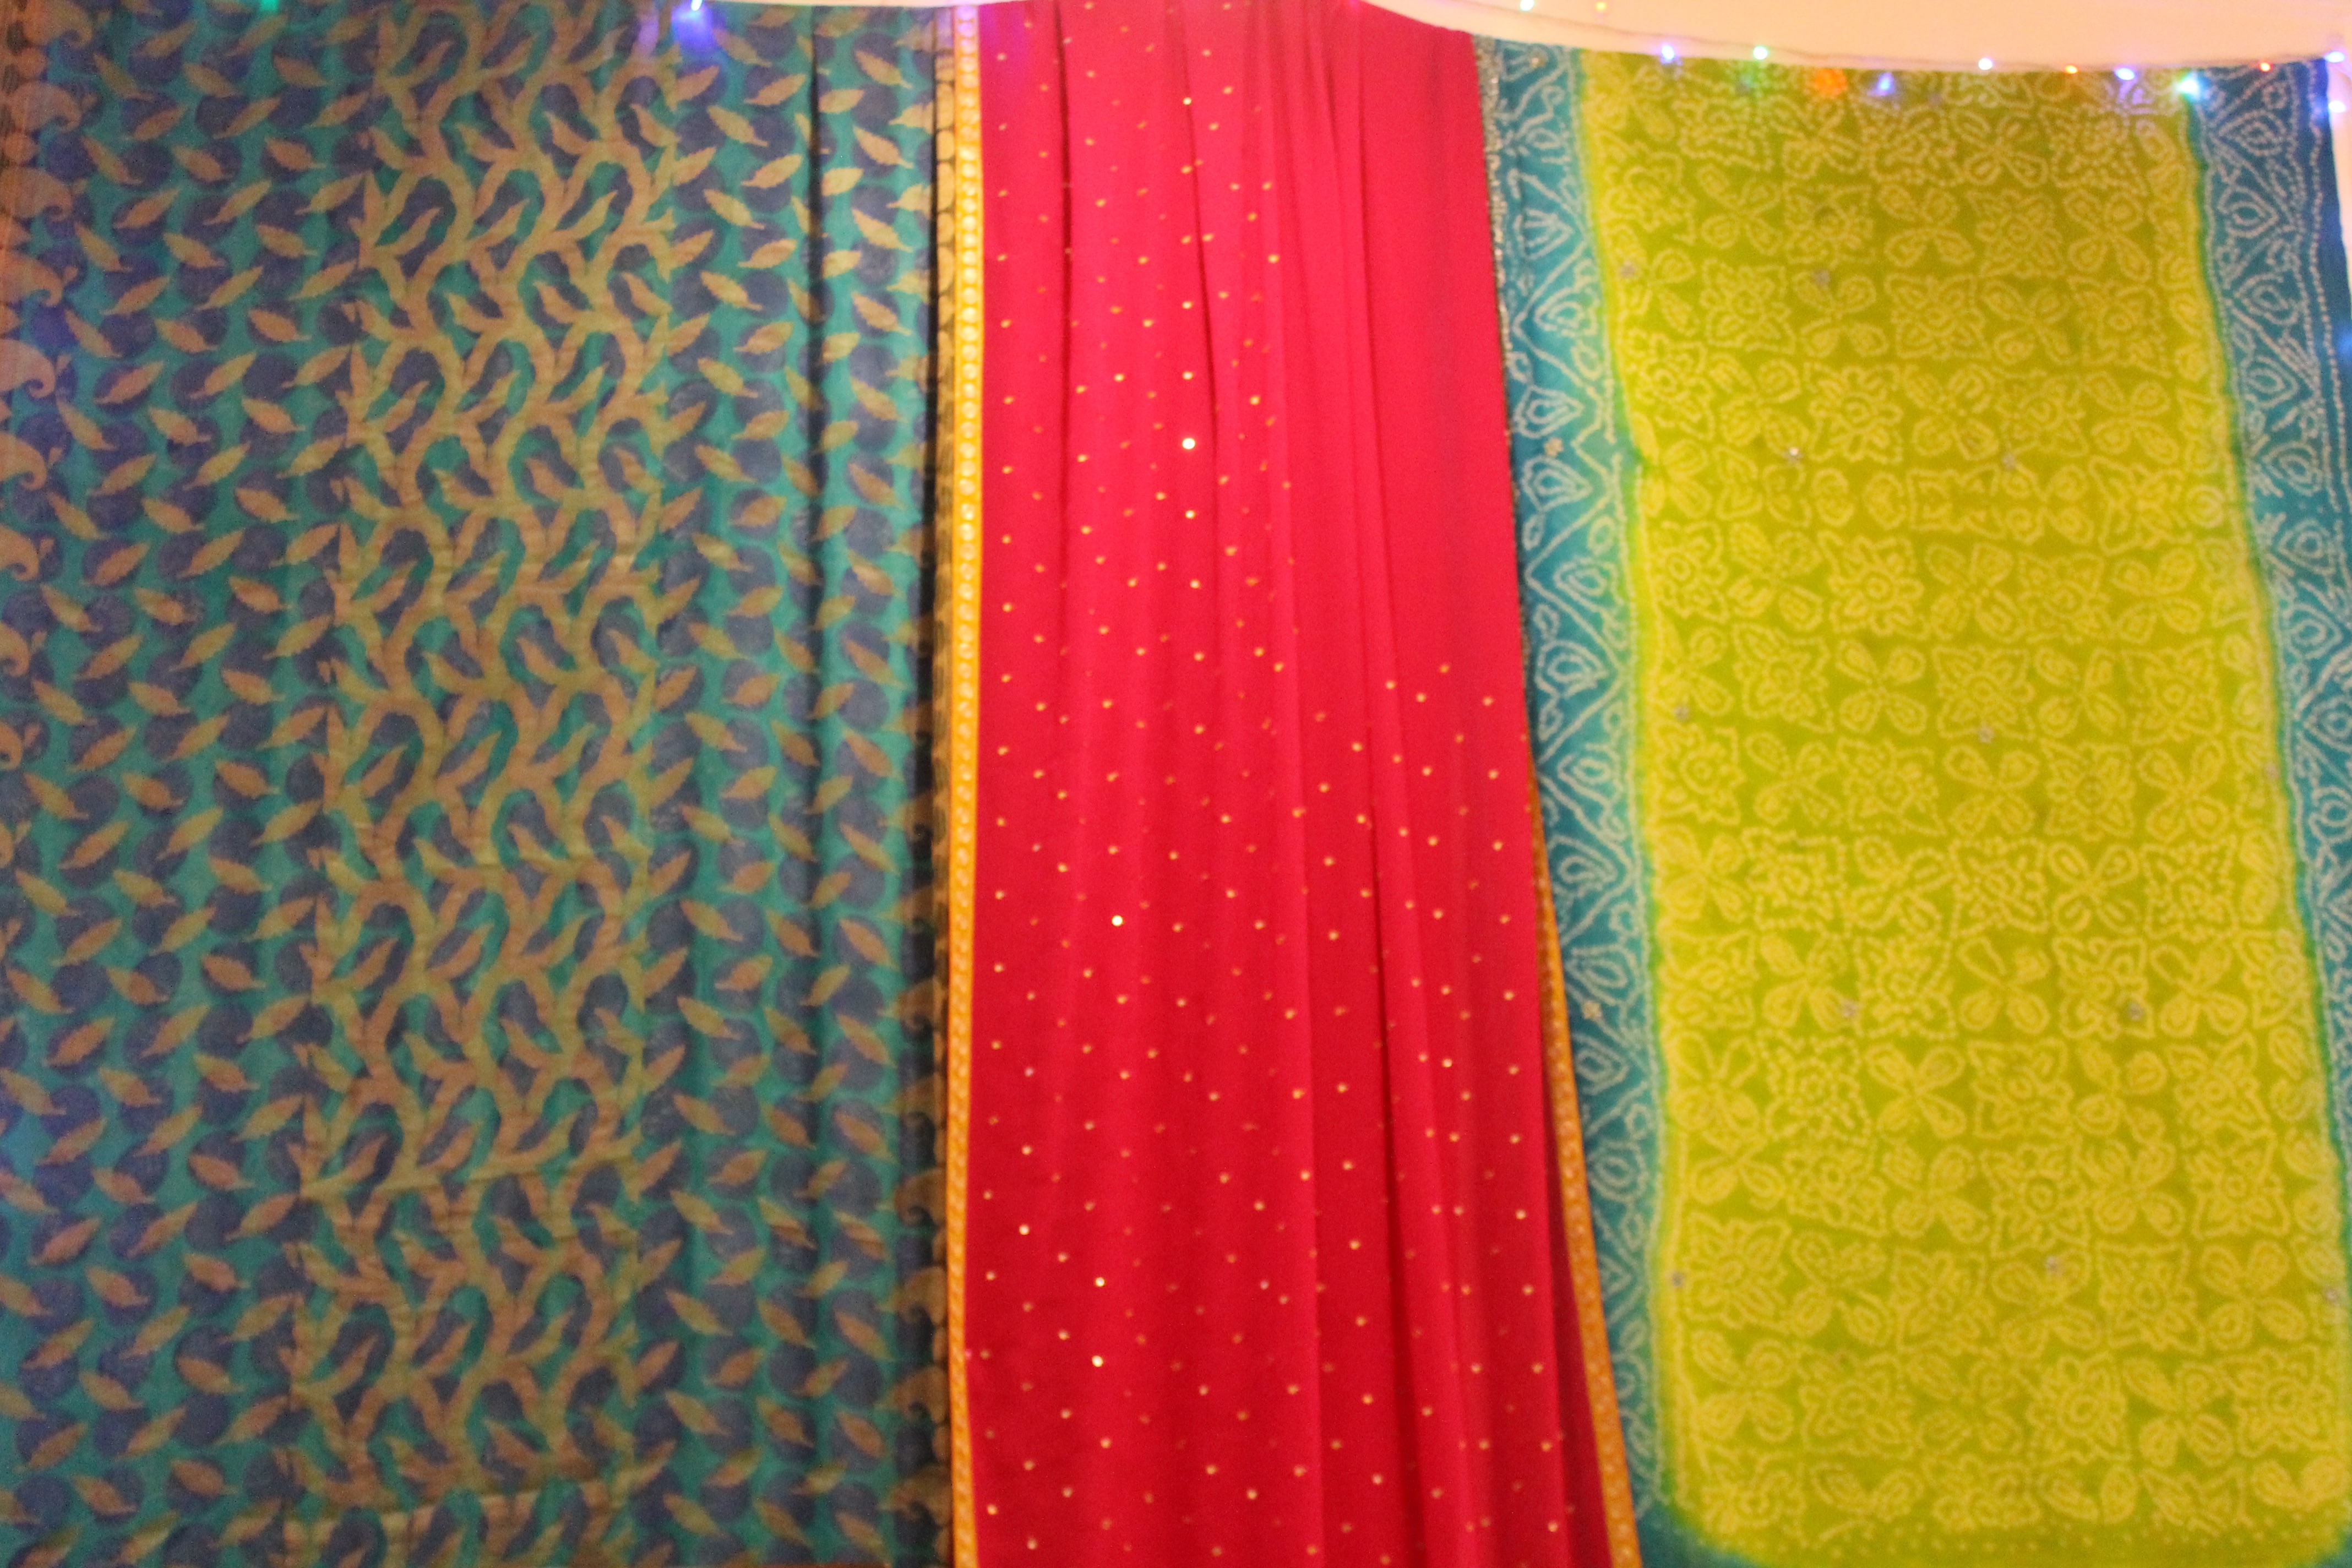
pattern, color, yellow, material, tablecloth, interior design, textile, art, design, flooring